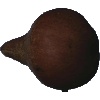
Label: Pear Kaiser 1